Carnoustie railway station

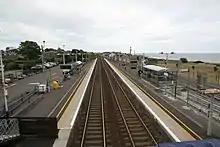
The station as seen from the footbridge, 2010

There are shelters, benches and help points on both platforms, whilst platform 1 is also equipped with a ticket machine. There is a car park, and cycle racks, adjoining platform 2. Both platforms have step-free access, and are linked by a footbridge.